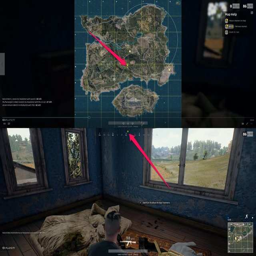
use a marker on the map to show you where to go on your compass .